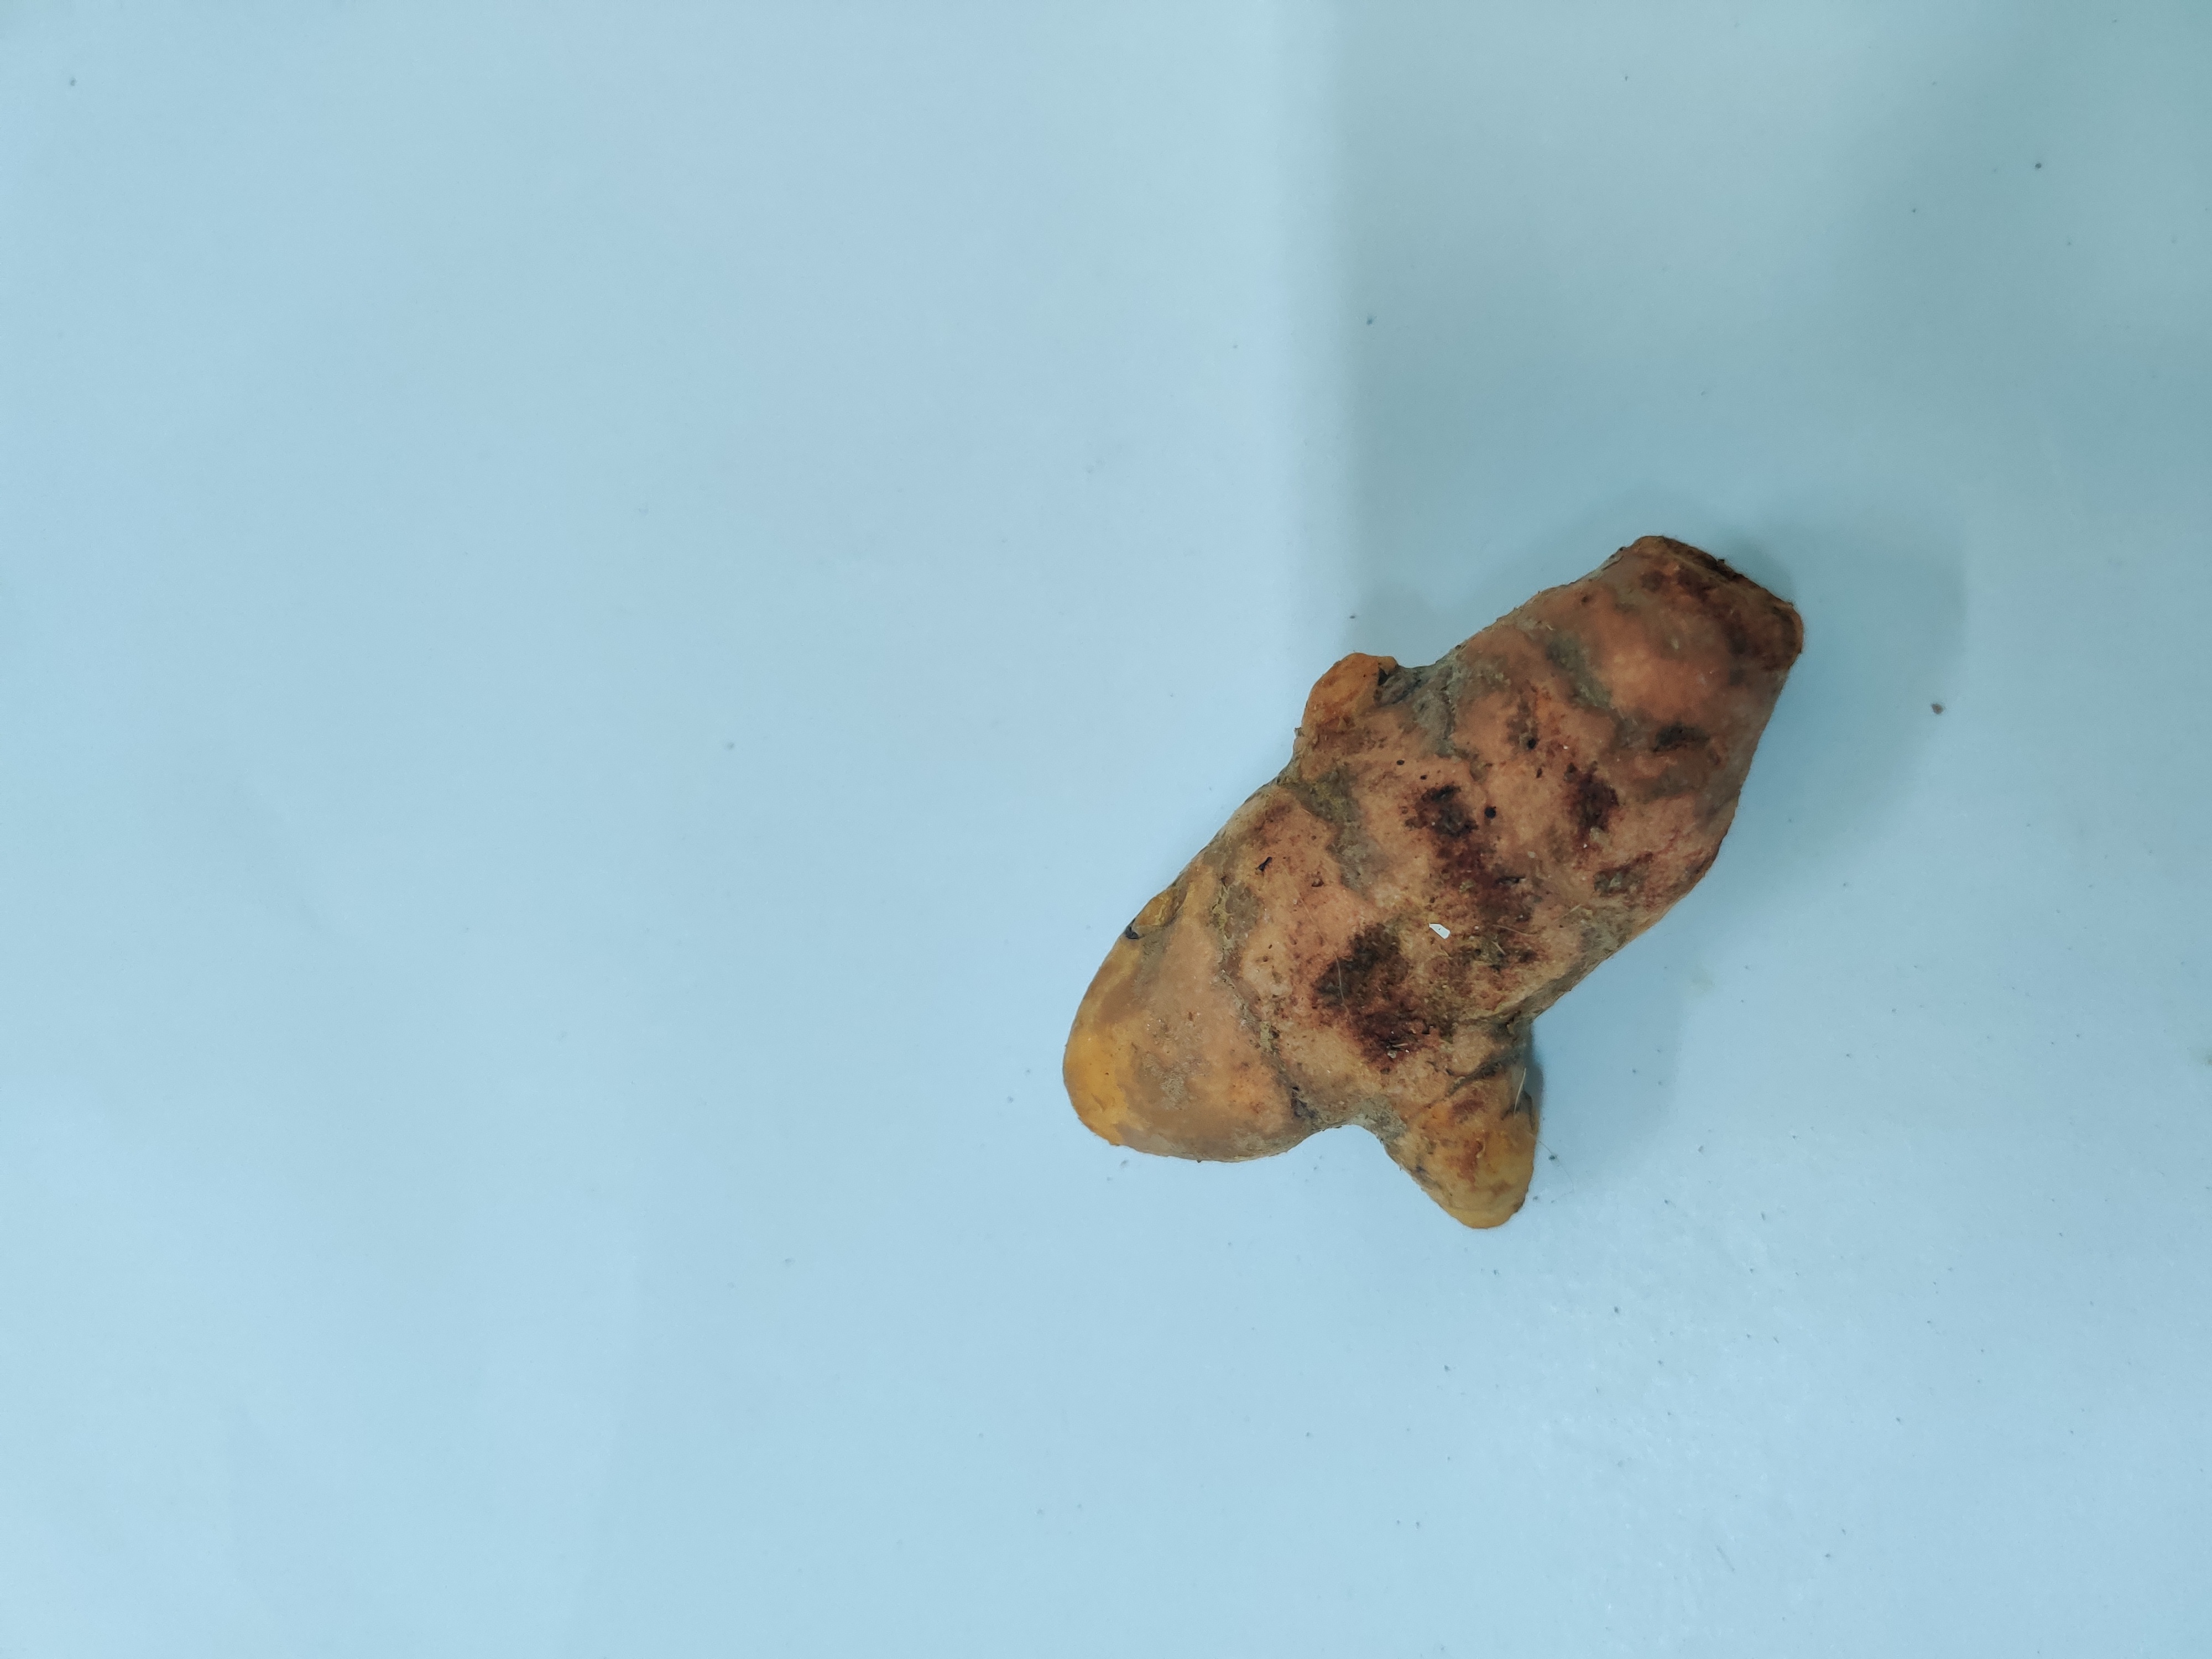
Crop: Turmeric
Condition: Fresh